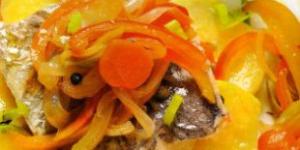
carite en escabeche